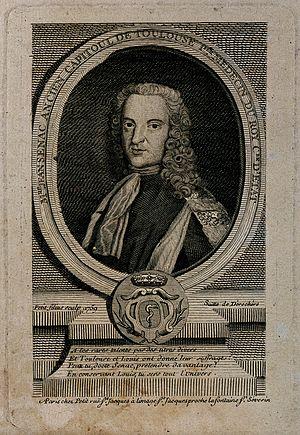
Jean-Baptiste Sénac, chimiste et médecin français, précurseur de la cardiologie, fut conseiller d'État et premier médecin de Louis XV, surintendant des eaux minérales du royaume. Il releva les points communs des symptômes en cardiologie.